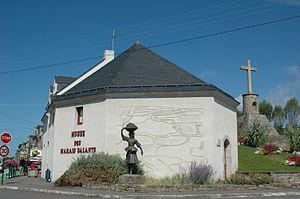
Batz-sur-Mer, le musée des marais salants
Le musée des marais salants est un musée français situé à Batz-sur-Mer en Loire-Atlantique, consacré à l'histoire du sel de Guérande.
Batz-sur-Mer est une commune de l'Ouest de la France dans le département de la Loire-Atlantique, en région Pays de la Loire.